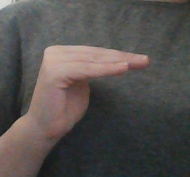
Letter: haa